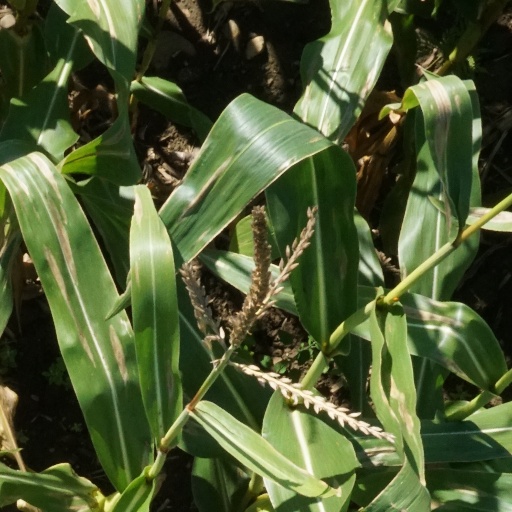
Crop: maize; corn